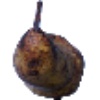
Label: Pear Abate 1